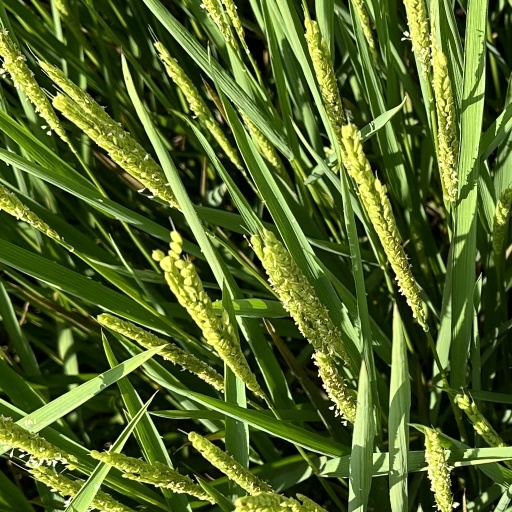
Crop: rice